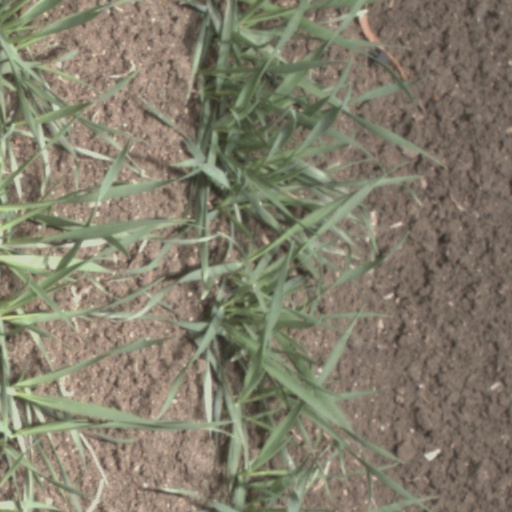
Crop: wheat